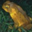
Label: frog